Drew Hill

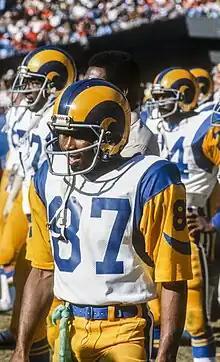
Drew Hill in Rams @ Falcons, 1982

Hill was drafted in the 12th round by the Los Angeles Rams in 1979 as the 328th pick of 330 players. He was utilized for kick returns in most of the games with occasional time at receiver. Against the Seattle Seahawks, he caught his first passes as a receiver (two) along with scoring his first touchdown. In total, he returned fourteen kicks for 803 yards. Hill saw limited action in the postseason for the Rams that year, which saw them advance all the way to Super Bowl XIV. He caught one pass for 28 yards in the Super Bowl against the Pittsburgh Steelers. It was his only Super Bowl appearance, which the Rams lost 31–19. Hill was used selectively again in 1980, catching 19 passes for 416 yards with two touchdowns while returning 43 kicks for 880 yards and a touchdown (from 98 yards out), which ended up being the only kick return touchdown of his career. He caught a total of 23 passes in the next two combined seasons for the Rams (while having more returns, most notably returning 60 for 1,170 yards in 1981) before missing the entire 1983 season due to injury; when he returned, he returned 26 kicks for 543 yards while catching 14 passes for 390 yards. In 1985, he was traded to the Houston Oilers for draft picks after the emergence of receivers such as Henry Ellard.